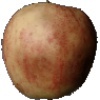
Label: Apple Red 3